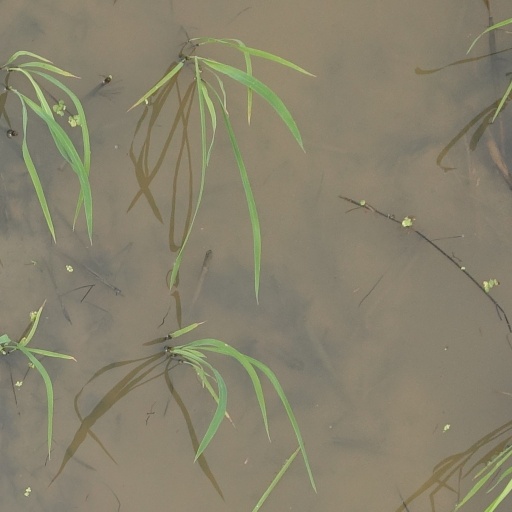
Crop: rice